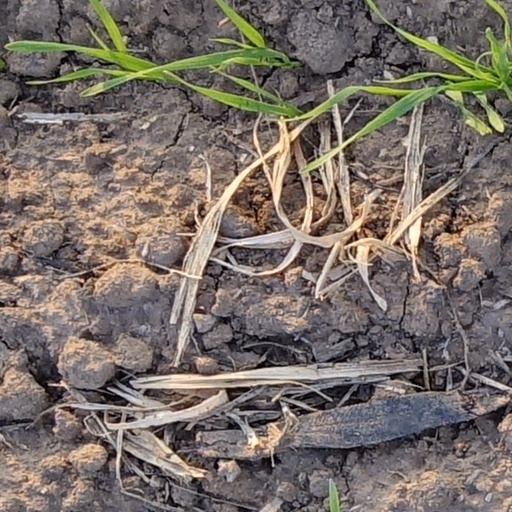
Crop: wheat